List of National League presidents

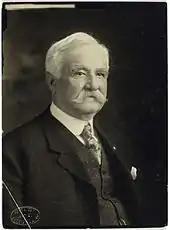
Morgan Bulkeley, the first president of the National League

Following the 1999 season, the American and National Leagues were merged with Major League Baseball, and the leagues ceased to exist as business entities. The role of the league president was eliminated. In 2001, Bill Giles, son of Warren Giles, was named honorary president of the NL.